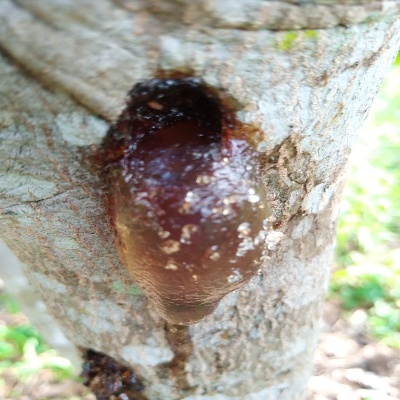
Crop: Cashew
Condition: gumosis